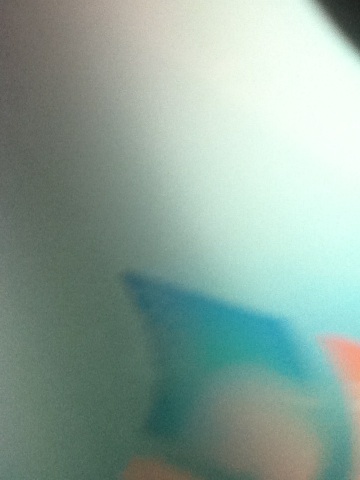Question: What is this?
Answer: unanswerable